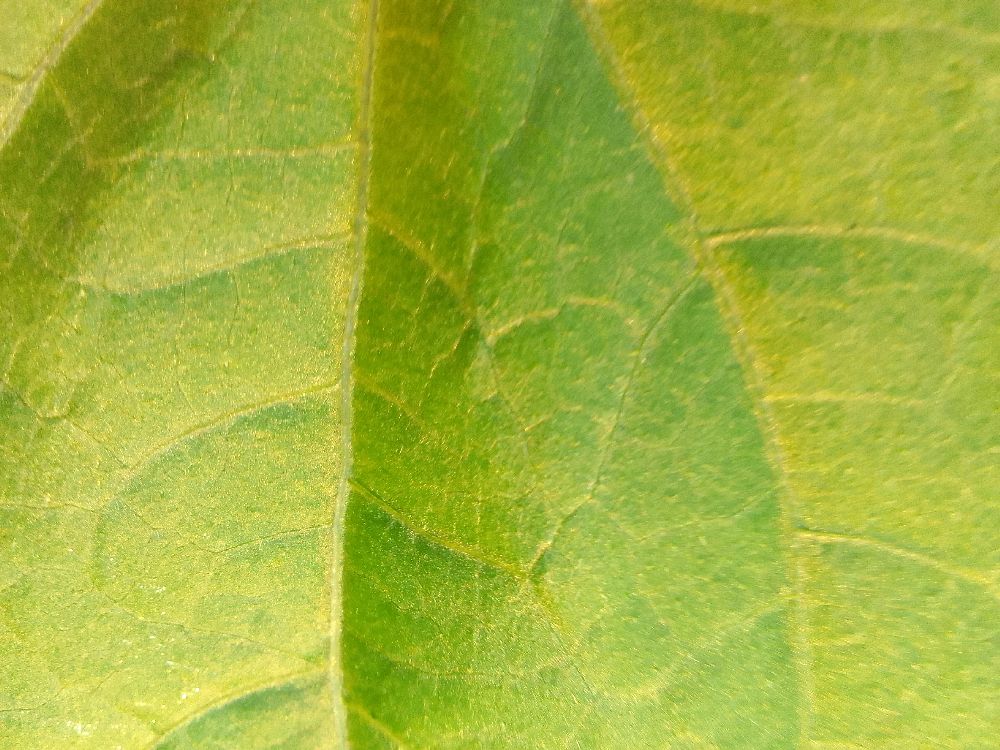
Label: healthy